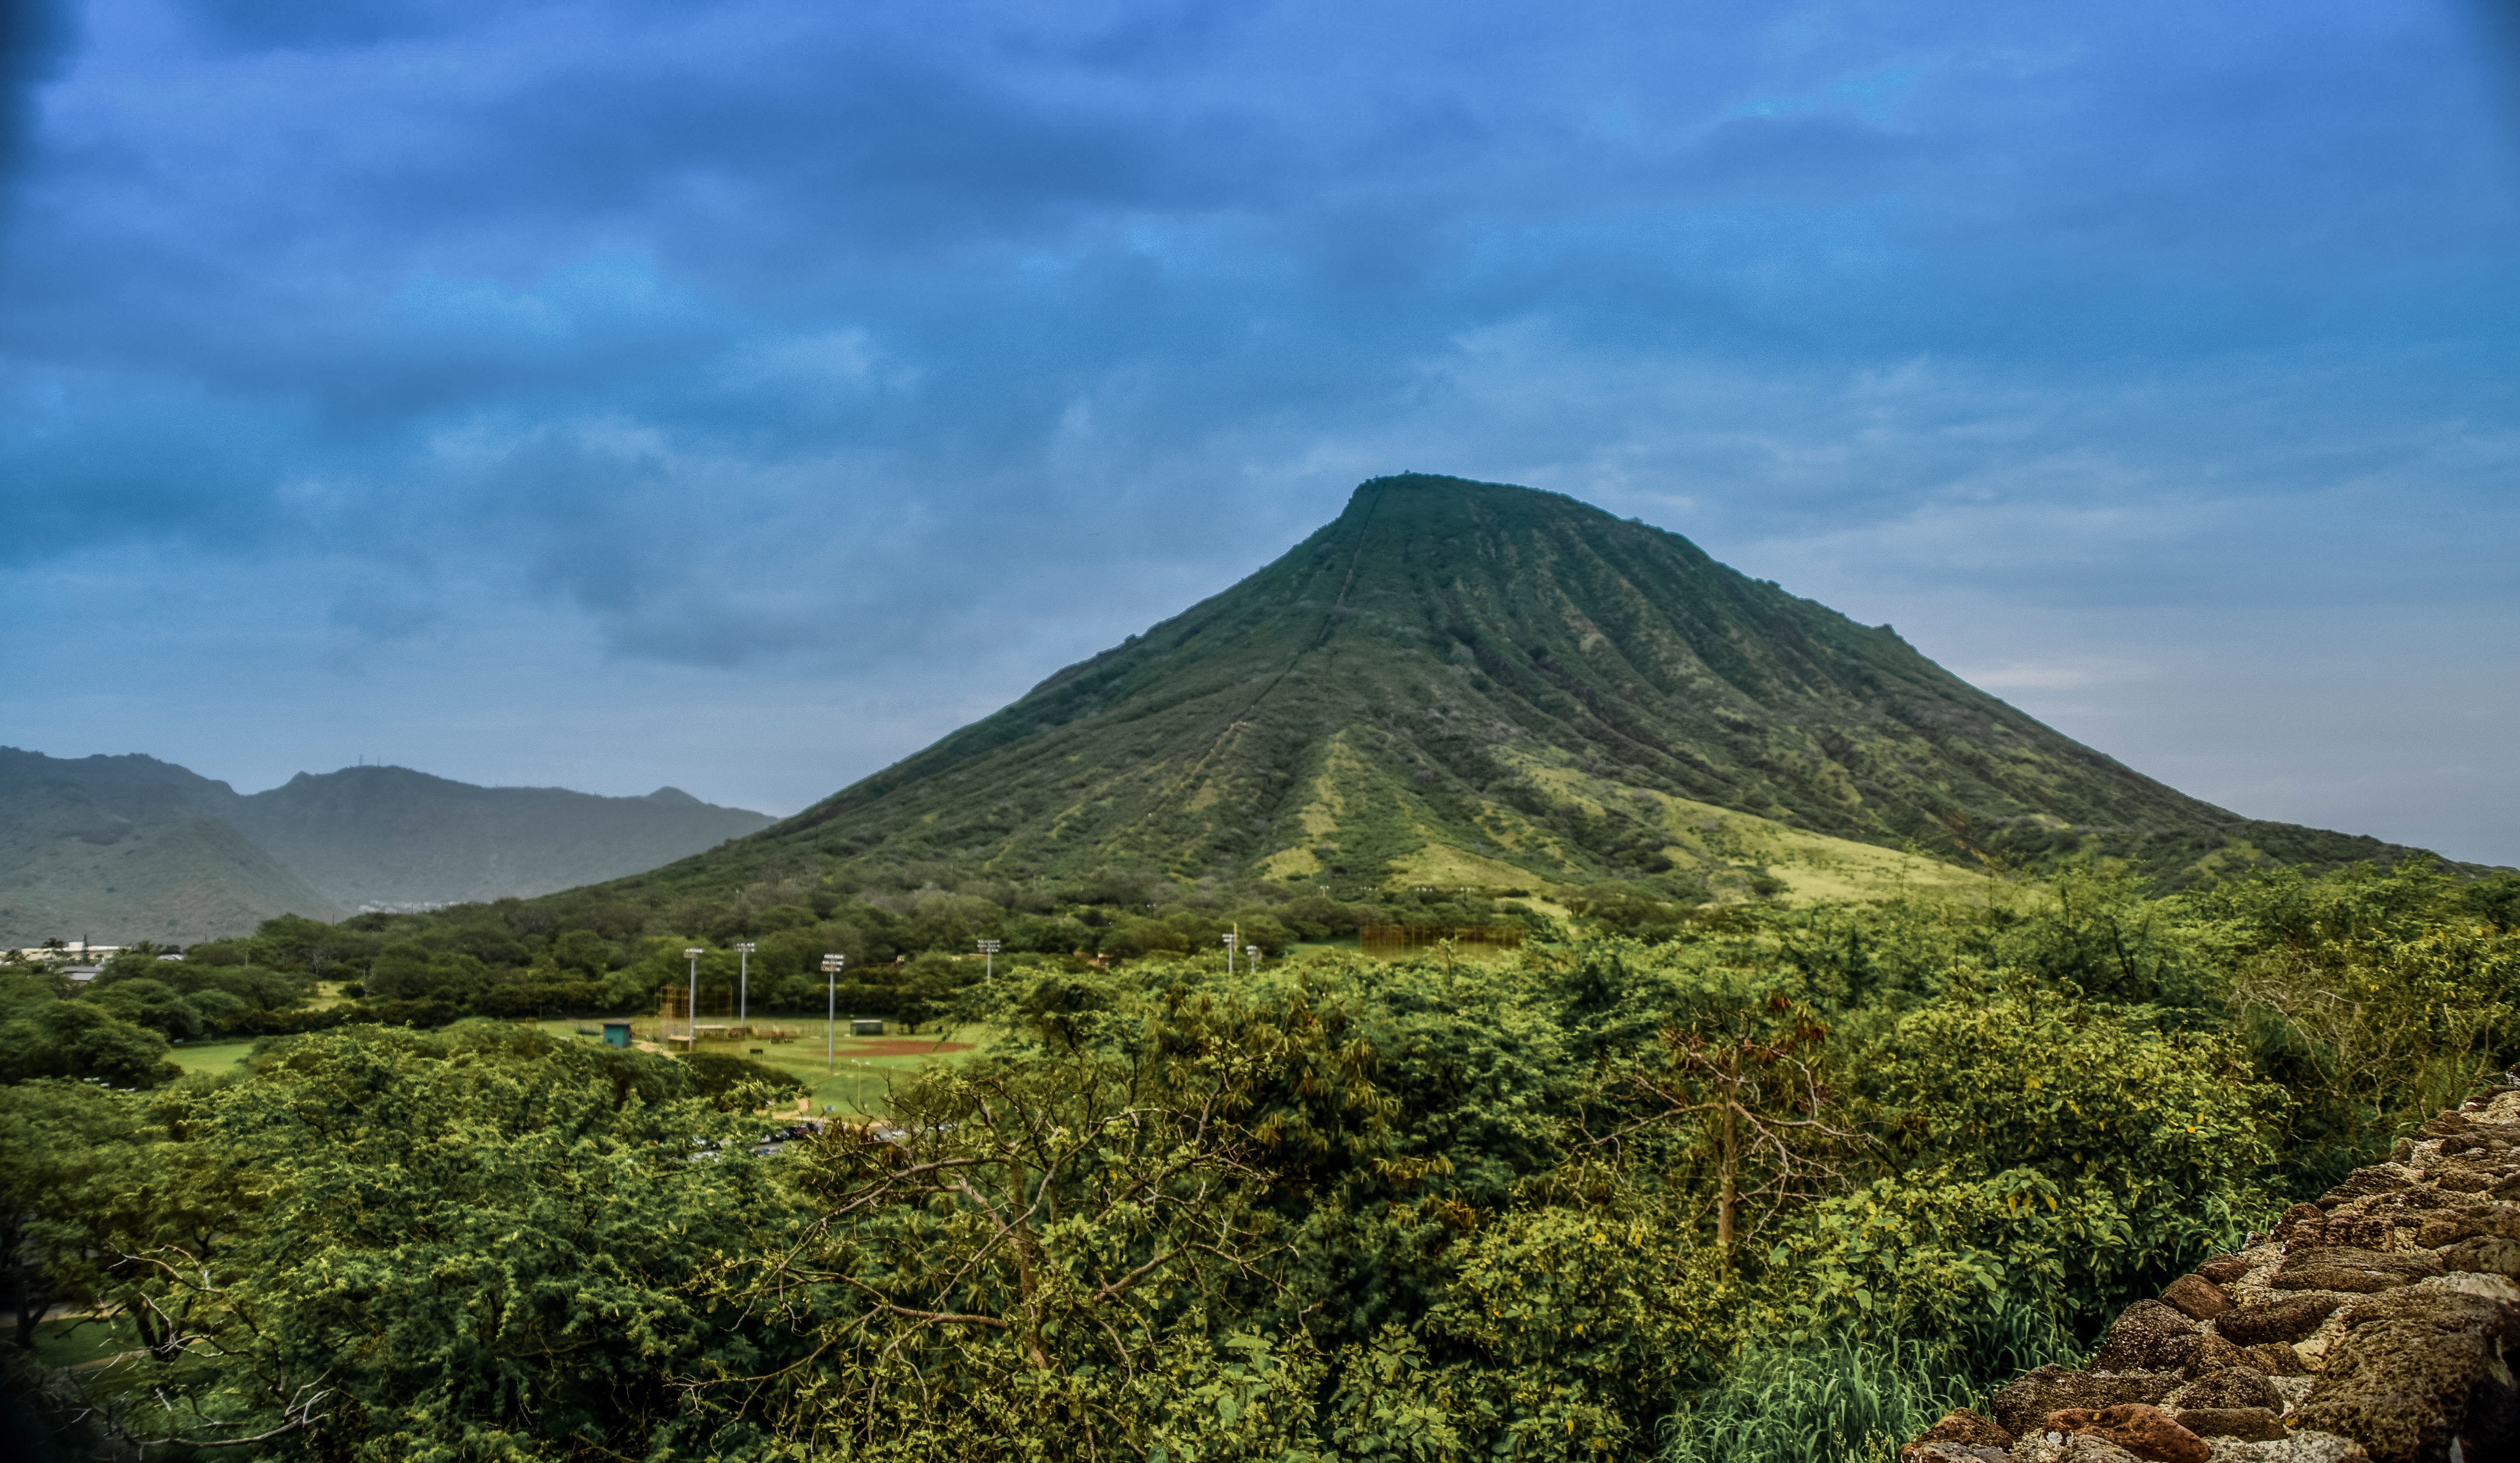
mountainous landforms, highland, mountain, hill, nature, hill station, sky, natural landscape, extinct volcano, wilderness, volcanic landform, stratovolcano, landscape, fell, mount scenery, cloud, mountain range, ridge, tourism, shield volcano, tree, spoil tip, plant, plateau, volcano, national park, volcanic field, plain, mound, grassland